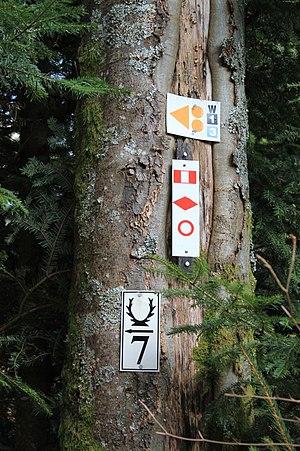
Balsiage VTT-randonnée
Le cimetière gallo-romain de Beimbach est un regroupement de vestiges d'un cimetière situé près de Beimbach, hameau du village de Walscheid en France, accessible par le col du Hohwalsch en venant, soit de la vallée de la Bièvre, soit de la vallée de la Zorn.
Le col du Hohwalsch, aussi appelé Hohwalschplatz, fut un lieu de passage historique entre la Lorraine et l’Alsace de l’Antiquité à la fin du Moyen Âge en passant par la trouée de Saverne. Le col de Saverne qui l’a supplanté à partir du XVᵉ siècle. Aujourd’hui, c’est un lieu de détente pour le tourisme vert à l’écart de tout axe routier.
Les Vosges [voːʒ] sont un massif de moyennes montagnes du Nord-Est de la France qui sépare le plateau lorrain de la plaine d'Alsace. D'origine varisque et majoritairement constituées de grès et de granite, elles atteignent des altitudes modestes culminant à 1 423 mètres au Grand Ballon.